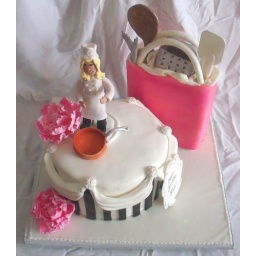
Chef CookingTheme with gumpaste peony, copper pot, chef figurine, kitchen tools in shopping bag